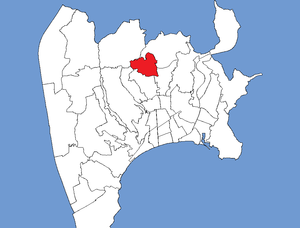
Cet article établit la liste des quartiers de Nice.